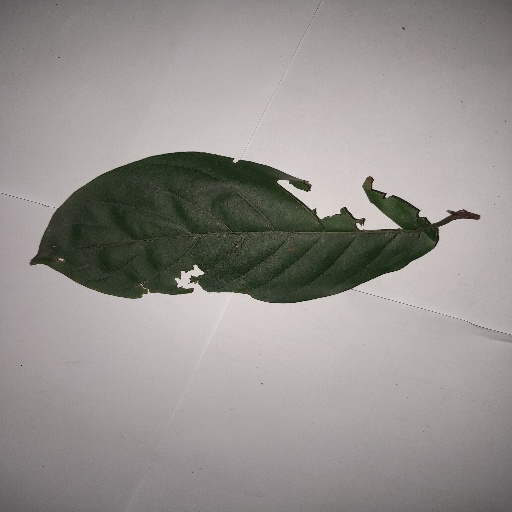
Species: HariTaki
Leaf condition: Bacterial Spot